Fig Leaves

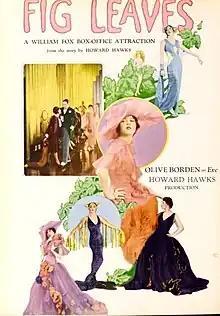
Advertisement

Fig Leaves is a 1926 American silent comedy film directed by Howard Hawks, released by Fox Film Corporation, and starring George O'Brien and Olive Borden. The film had a sequence, a fashion show, that was filmed in 2-strip Technicolor.